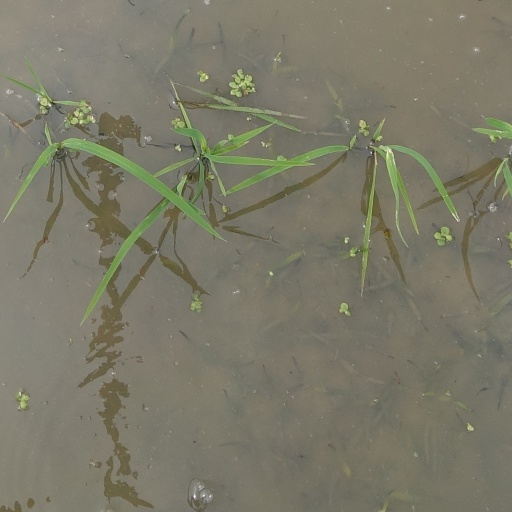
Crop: rice